Children's Island

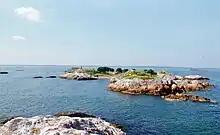
View of Children's Island from the top of Cormorant Rock

Children's Island, formerly known as "Cat Island" is an island off Marblehead, Massachusetts, and is part of the City of Salem, Massachusetts. The YMCA of the North Shore has owned and operated a children's day camp on it since 1955. The first written record of the island was in 1655 when it was granted to Governor John Endecott. It was then bought and sold several times until around the Revolutionary War when the Essex hospital was built as a smallpox inoculation site. The hospital was burned down by townspeople of Marblehead. By the end of the 19th century, the Lowell island house was established as a summer resort. This was run for about 30 years before being converted into a sanitarium for sick and crippled children until 1946. The island then lay unused until bought by the YMCA and converted into a day camp.